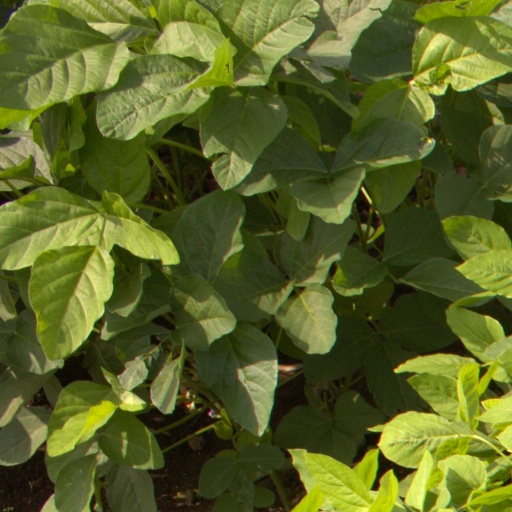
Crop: soybean